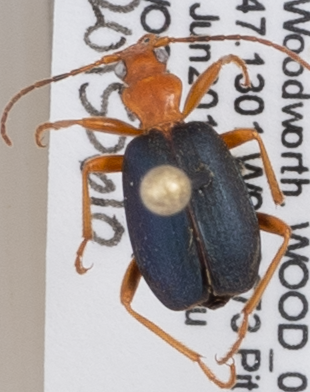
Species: Brachinus cyanochroaticus
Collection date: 2015-06-10
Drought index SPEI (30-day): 1.034
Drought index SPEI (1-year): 0.592
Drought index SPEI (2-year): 0.054